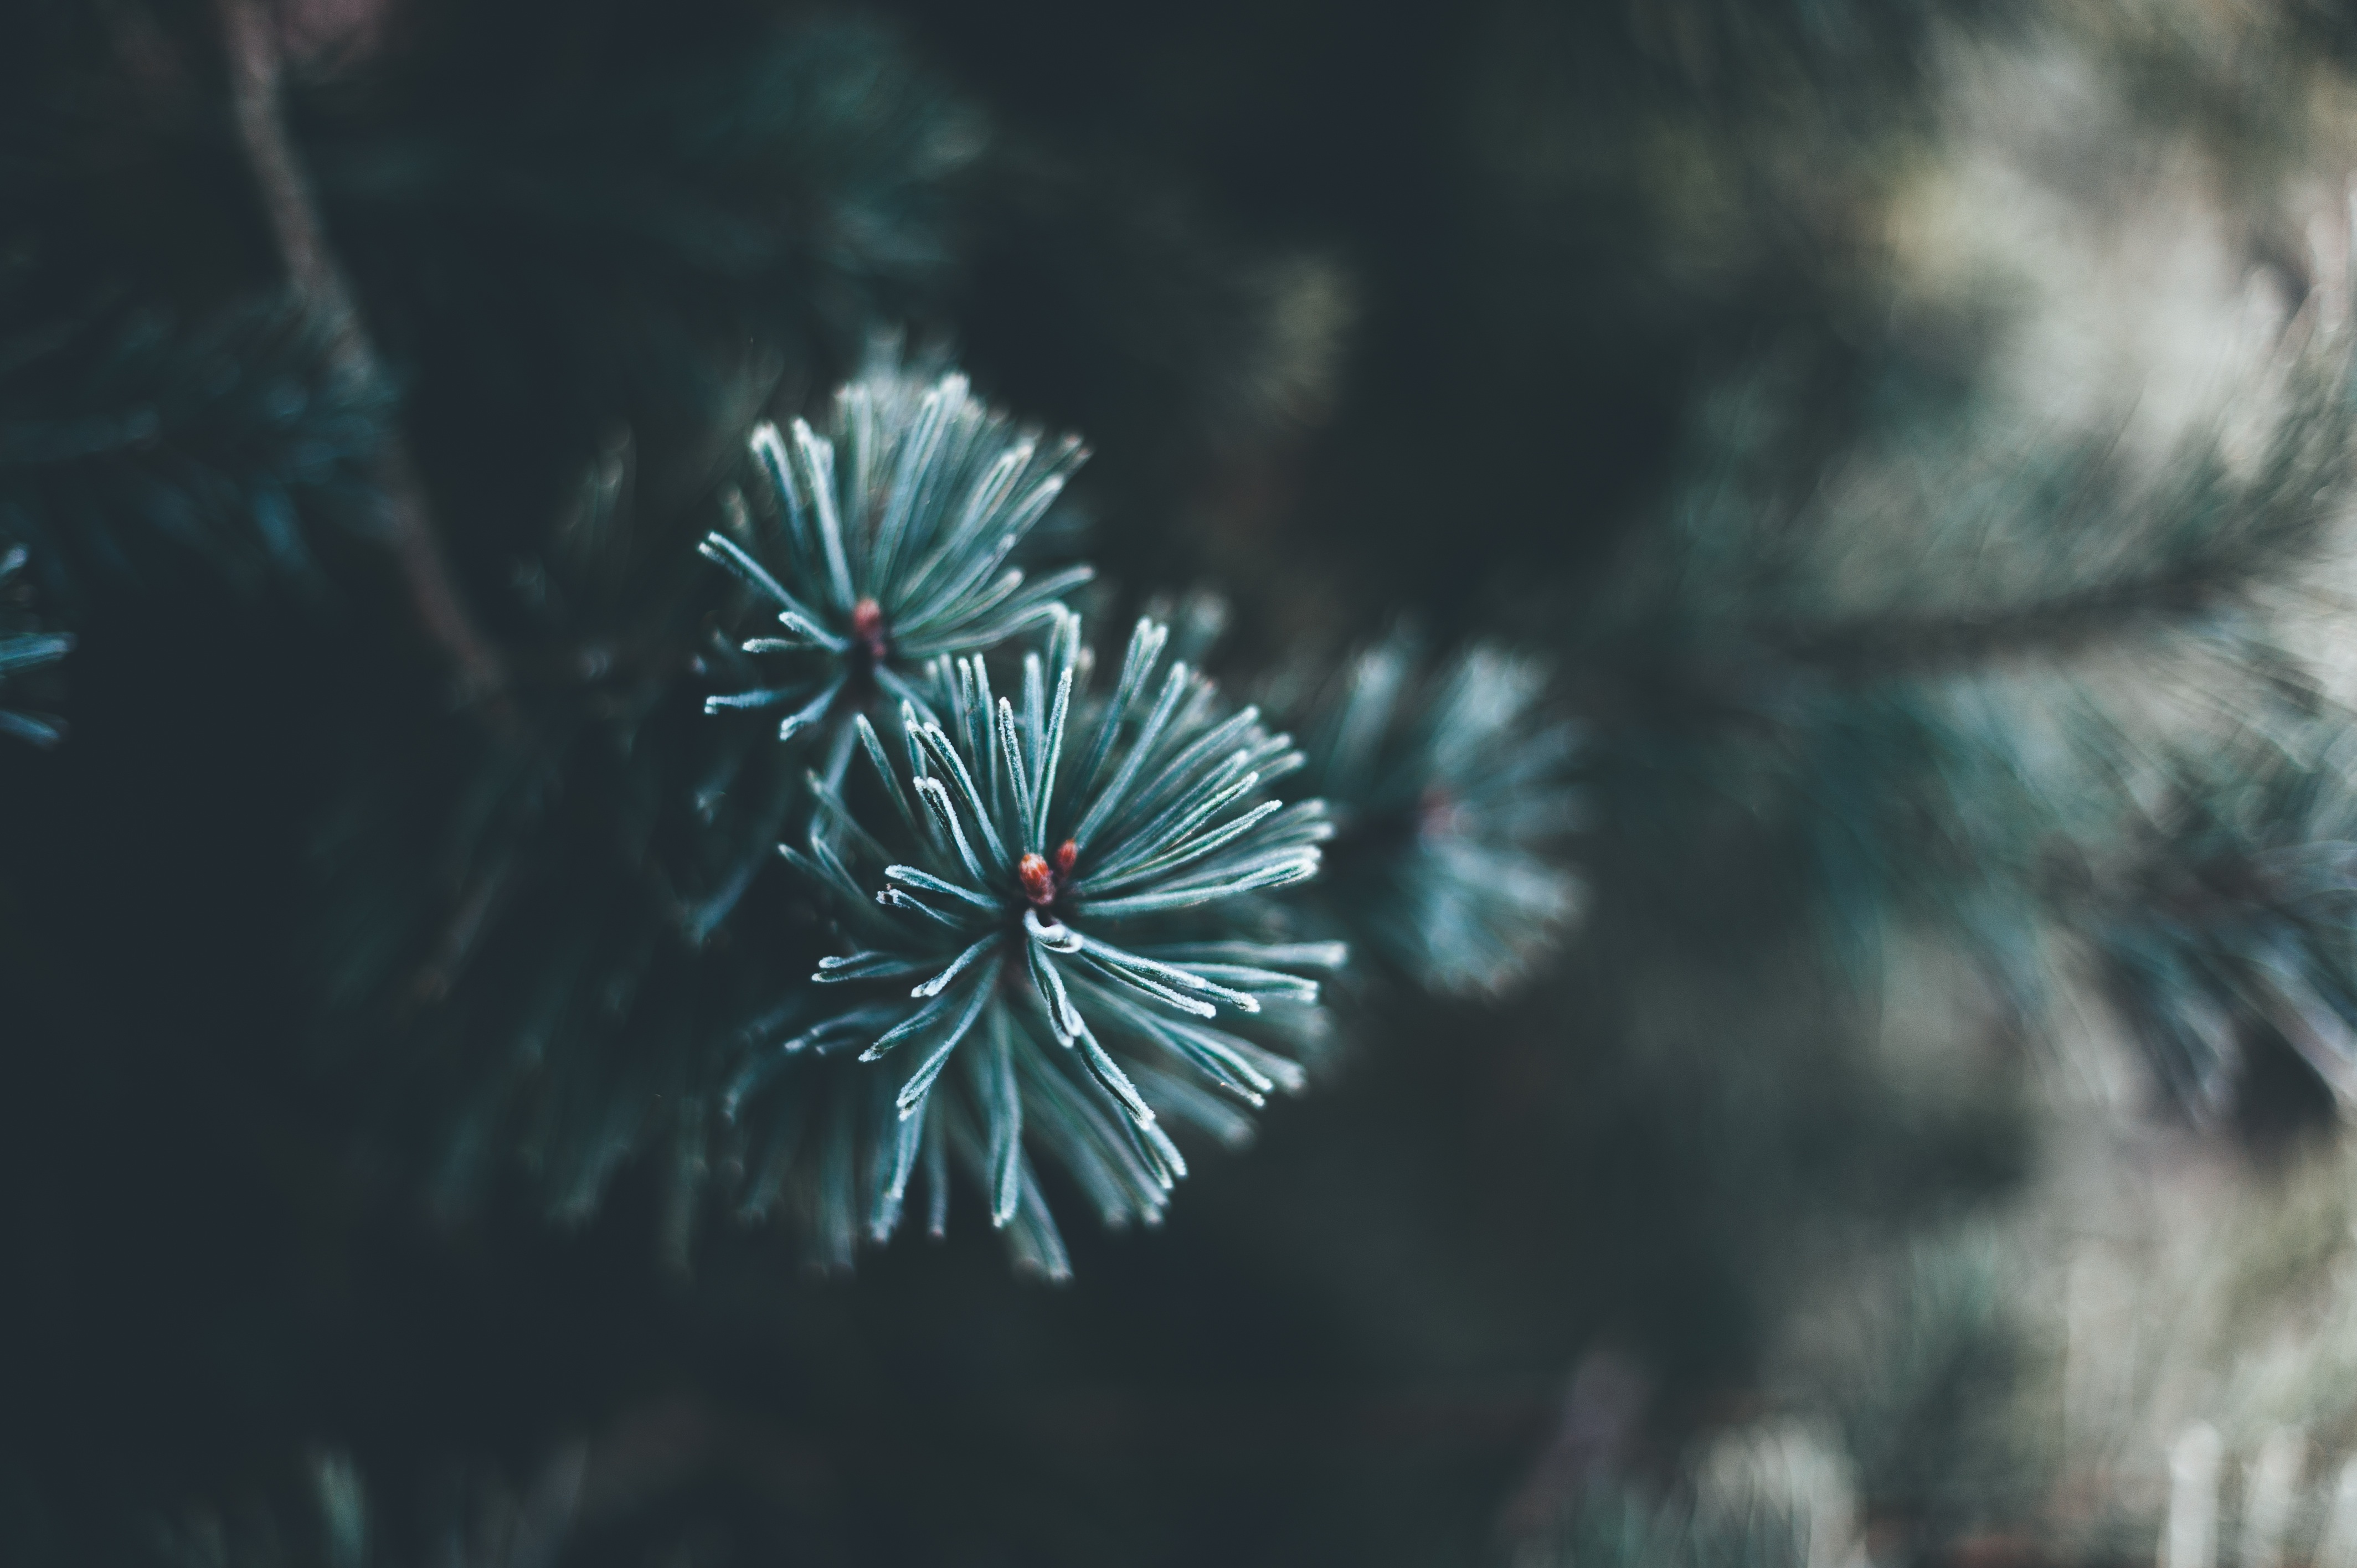
tree, nature, branch, flower, fireworks